VelociCoaster

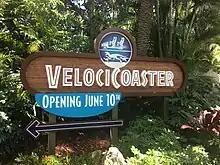
Sign for the VelociCoaster, displaying the June 10 opening date

Universal initially declined to acknowledge that it was constructing a roller coaster, even after the ride had been topped out. On September 28, 2020, Universal formally announced the new ride as Jurassic World VelociCoaster, billing it as a "new species of roller coaster" and the tallest and fastest launch coaster in Florida. It was confirmed that the ride would feature twelve airtime moments, a zero-g stall, and a barrel roll over the lagoon for its finale.